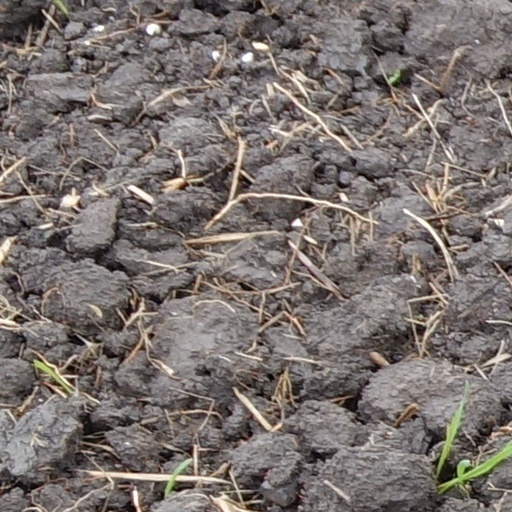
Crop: wheat